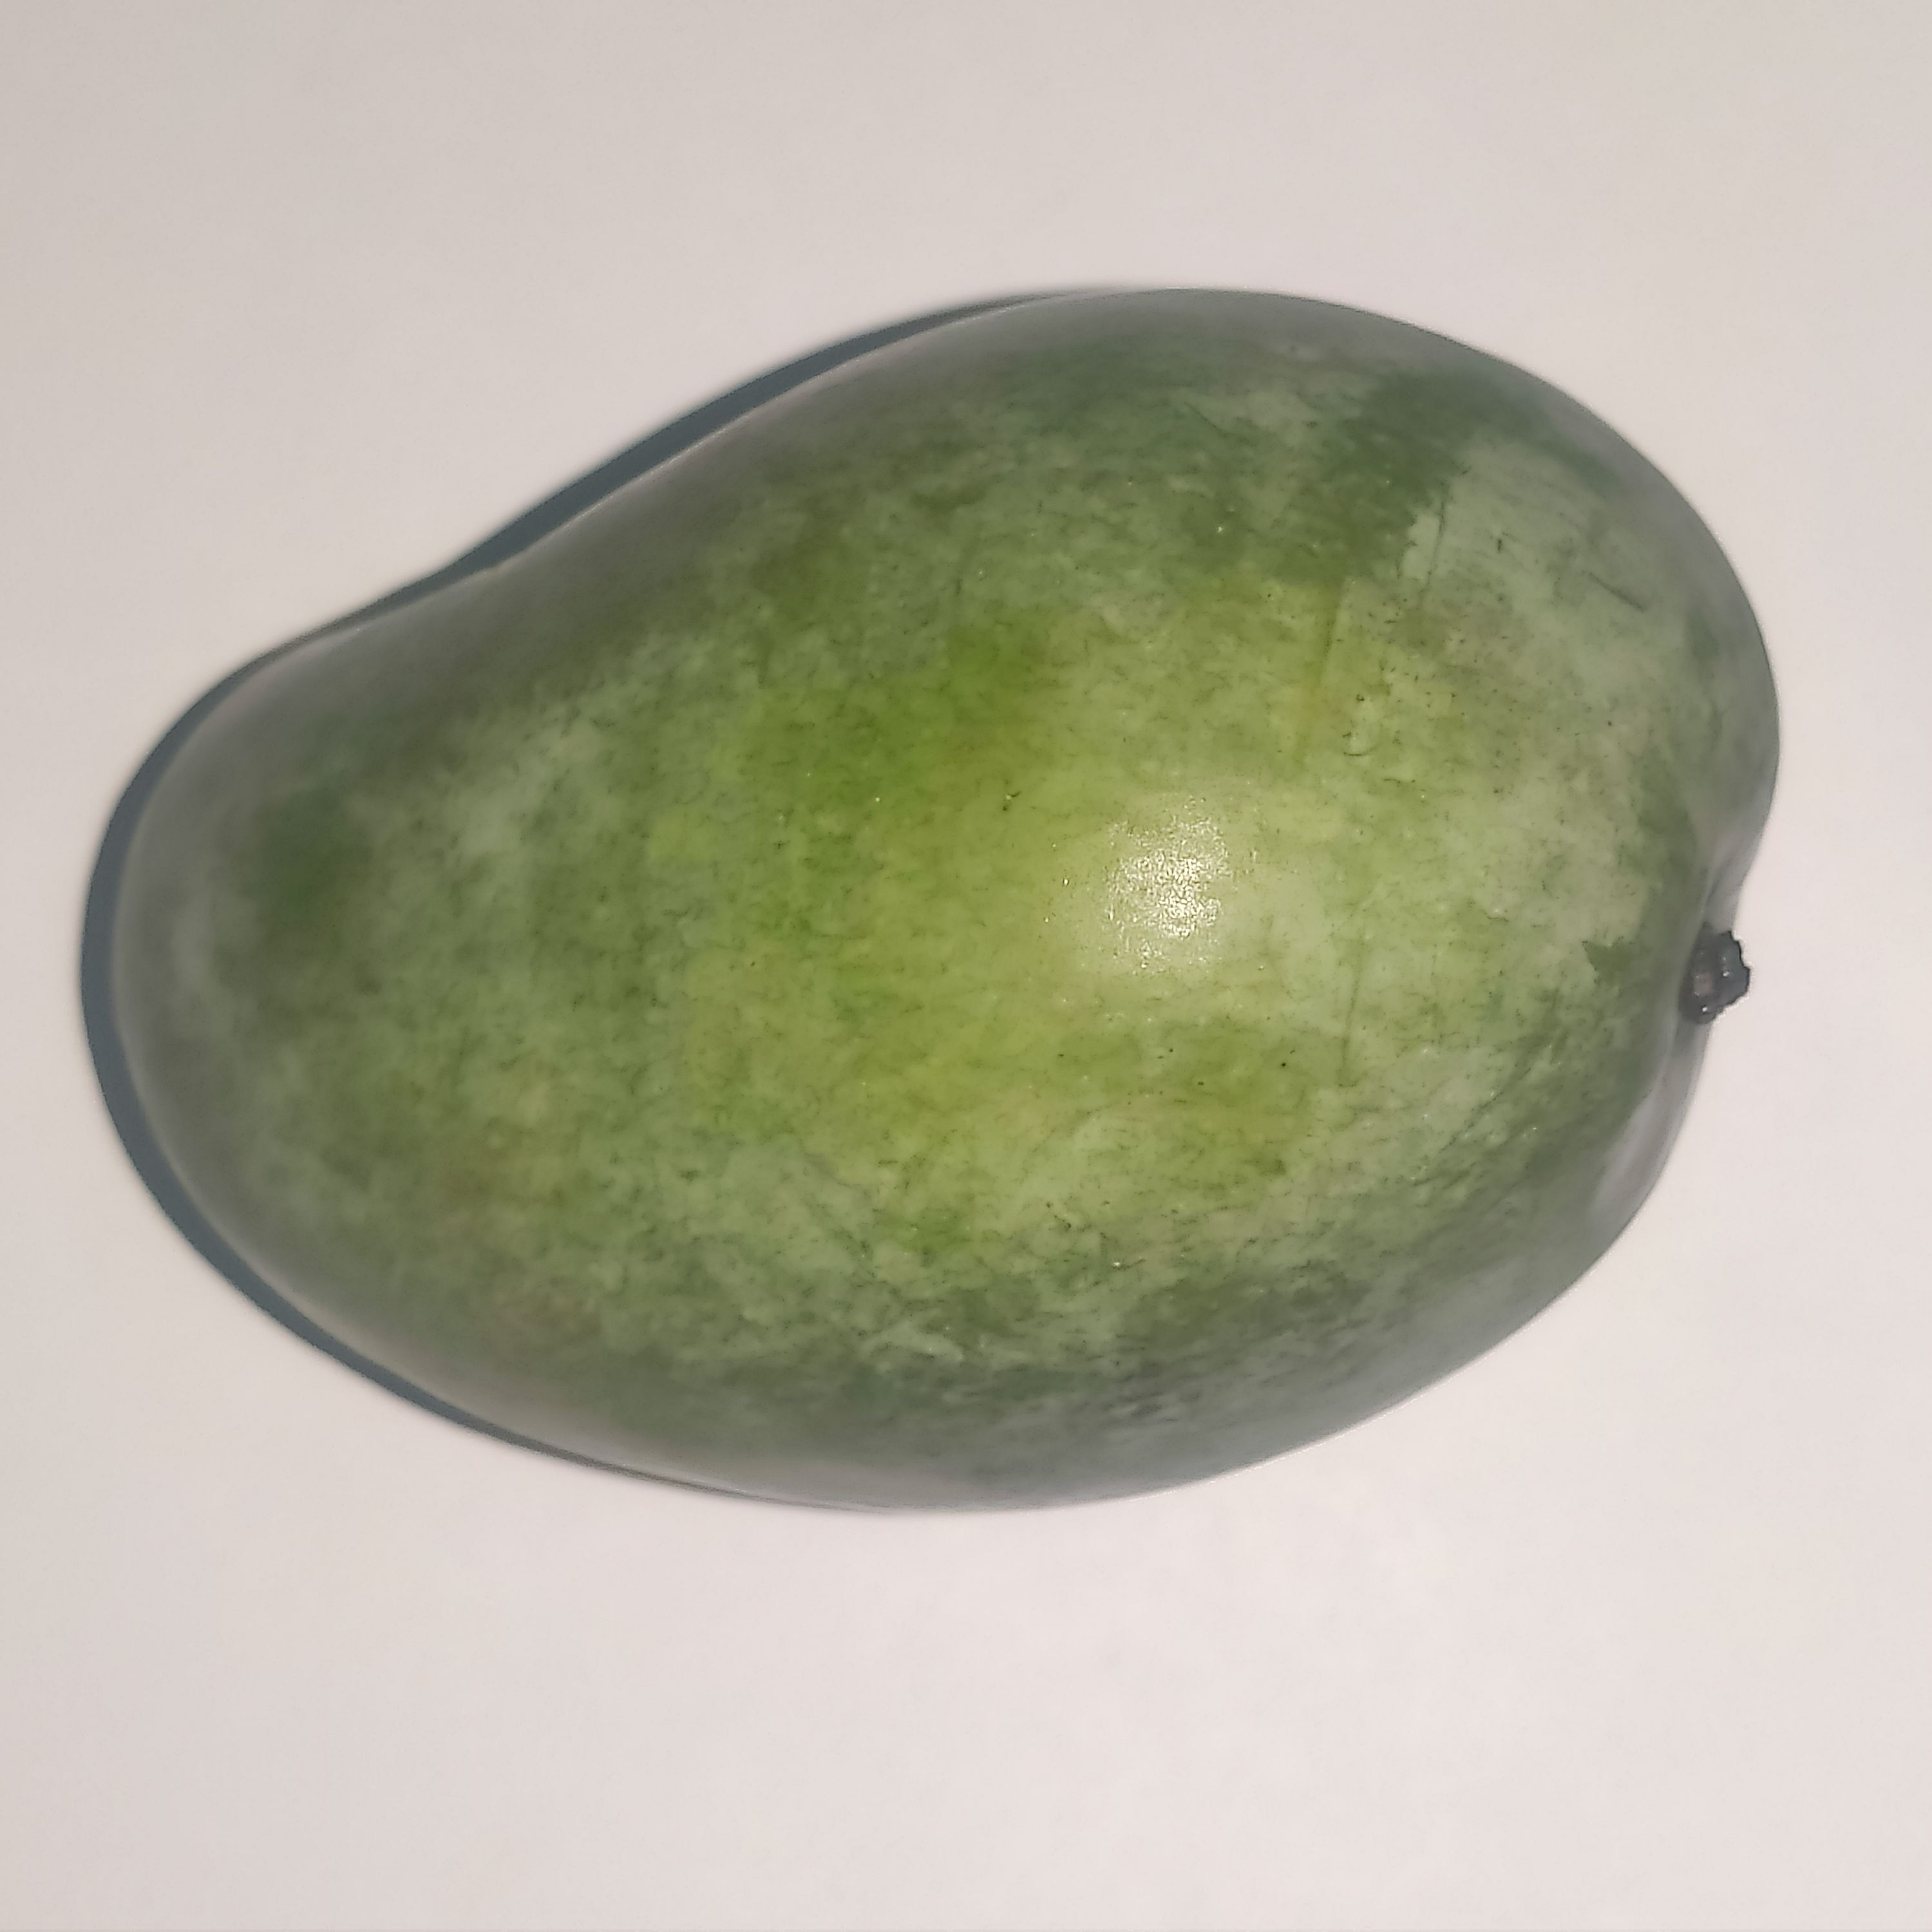
Fruit: mango
Grade: 1st-grade